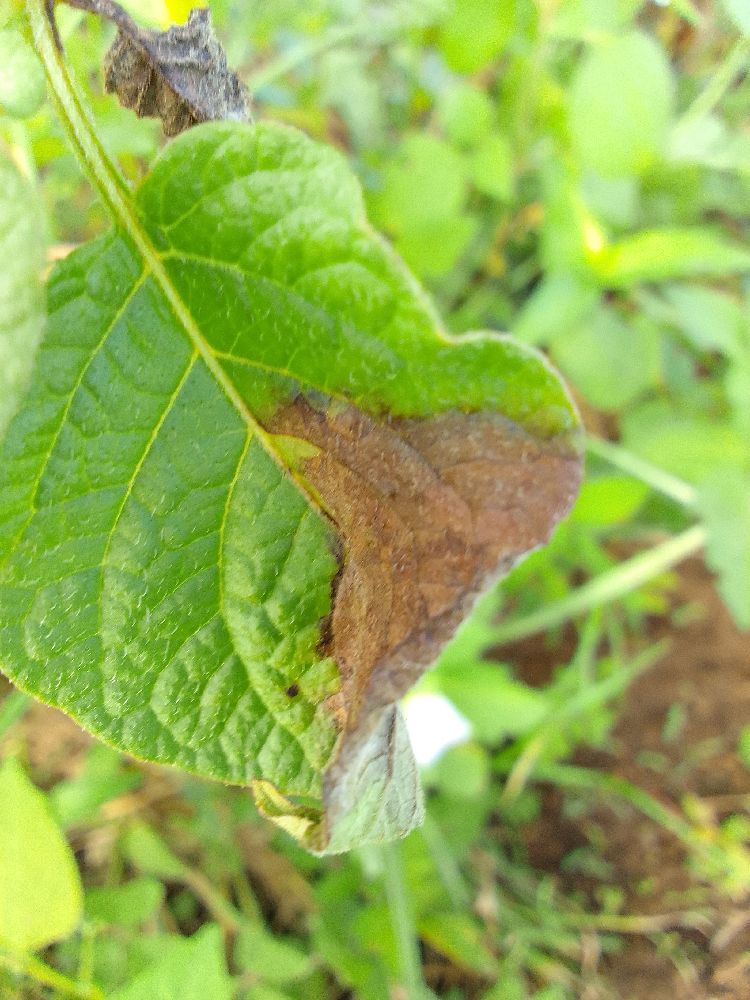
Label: Late blight